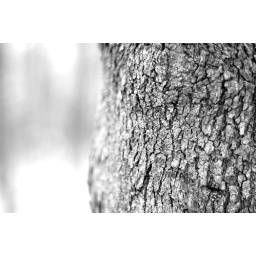
pine tree by the beach